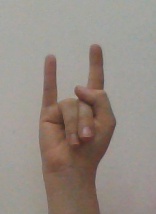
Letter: la